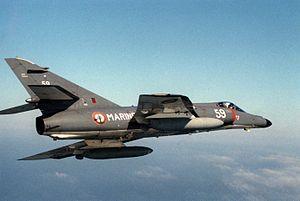
Le groupe Dassault Aviation est un constructeur aéronautique français fondé en 1929 par Marcel Bloch et reste le dernier groupe d'aviation au monde détenu par la famille de son fondateur et portant son nom